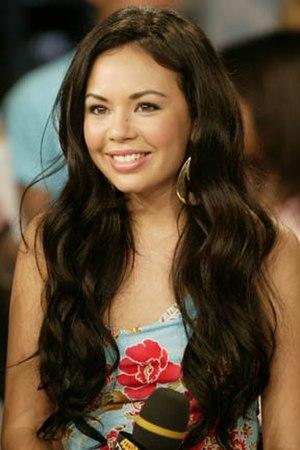
Janel Parrish, née le 30 octobre 1988 à Oahu à Hawaï est une actrice et chanteuse américaine.